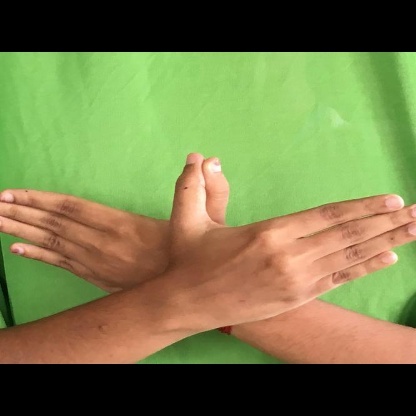
Mudra: Garuda